Grupo Elektra

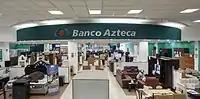
Entry into the Banco Azteca

On the deposit side, the bank offers a variety of savings products for its target market, with interest-bearing accounts that can be opened with one peso and do not generate commissions.